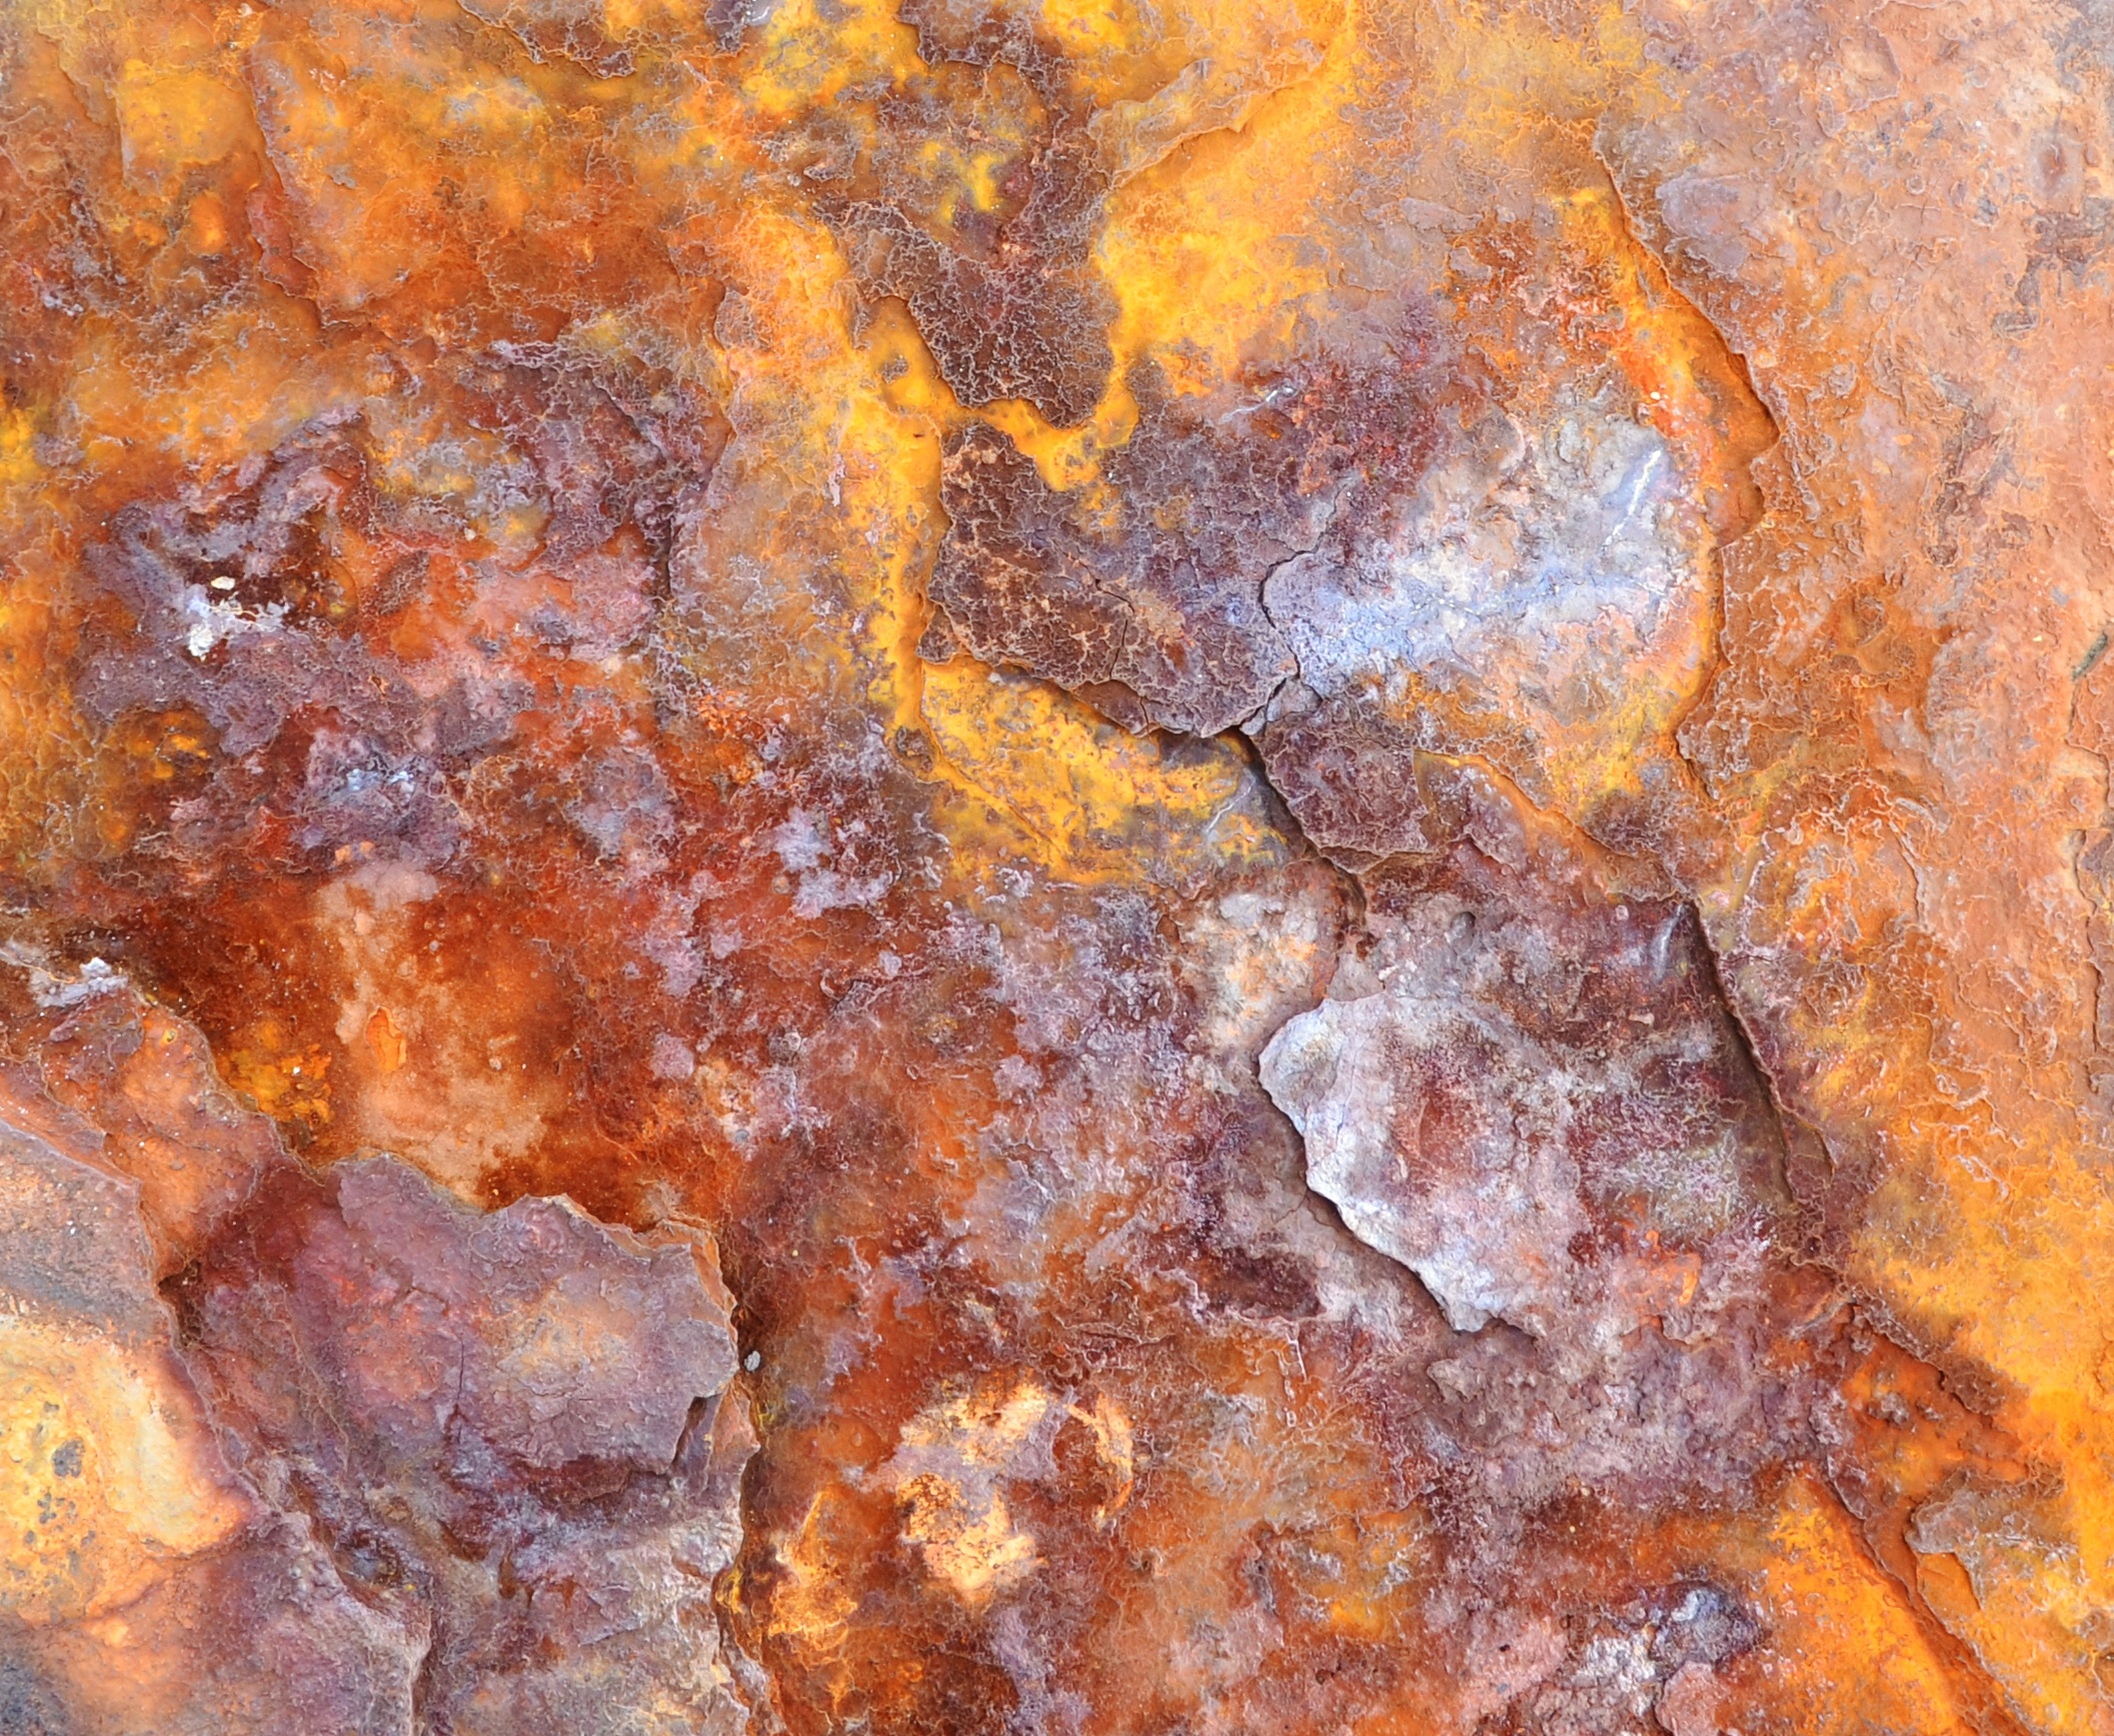
rock, texture, old, steel, formation, rust, metal, material, painting, background, geology, modern art, impressionist